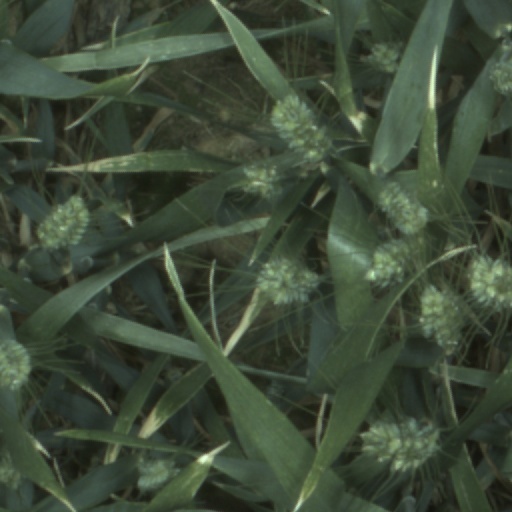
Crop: wheat